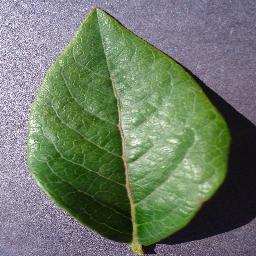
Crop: blueberry
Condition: healthy